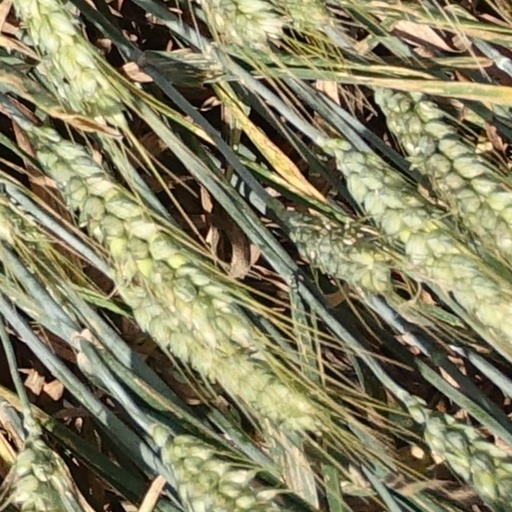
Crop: wheat